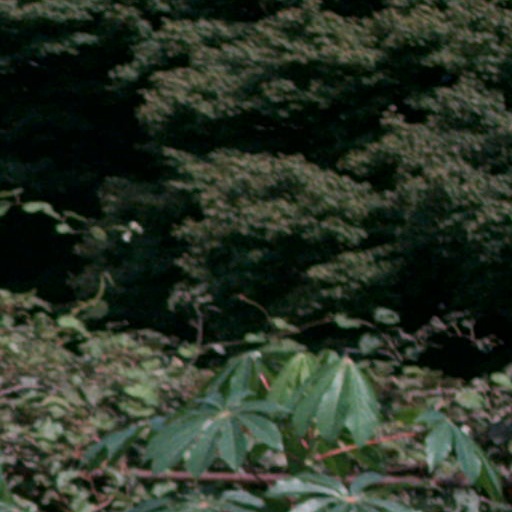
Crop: cassava